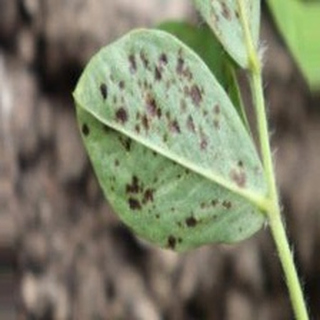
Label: groundnut_rust